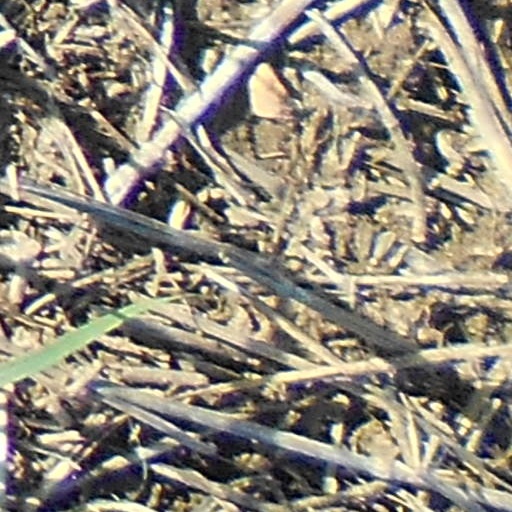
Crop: wheat